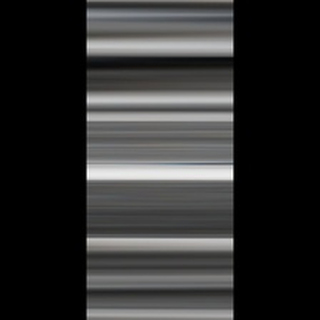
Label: sugarcane_rust